Fore River Shipyard

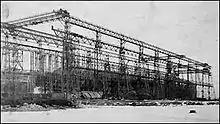
LEXINGTON on ways under gantry cranes at Fore River, circa 1922

In 1913, Bethlehem Steel Corporation purchased the yard for $ (equivalent to $ in today's dollars), as Charles M. Schwab was looking to diversify the company. At the time, the yard was constructing 23 vessels and doing a business of $ (equivalent to $ in today's dollars) a year. The yard was in size, and had a capacity for . At this time, Bethlehem decided to construct a drydock, although it would take into the 1920s to make this happen. Finally, immediate improvements were made to the yard to improve its financial well-being.